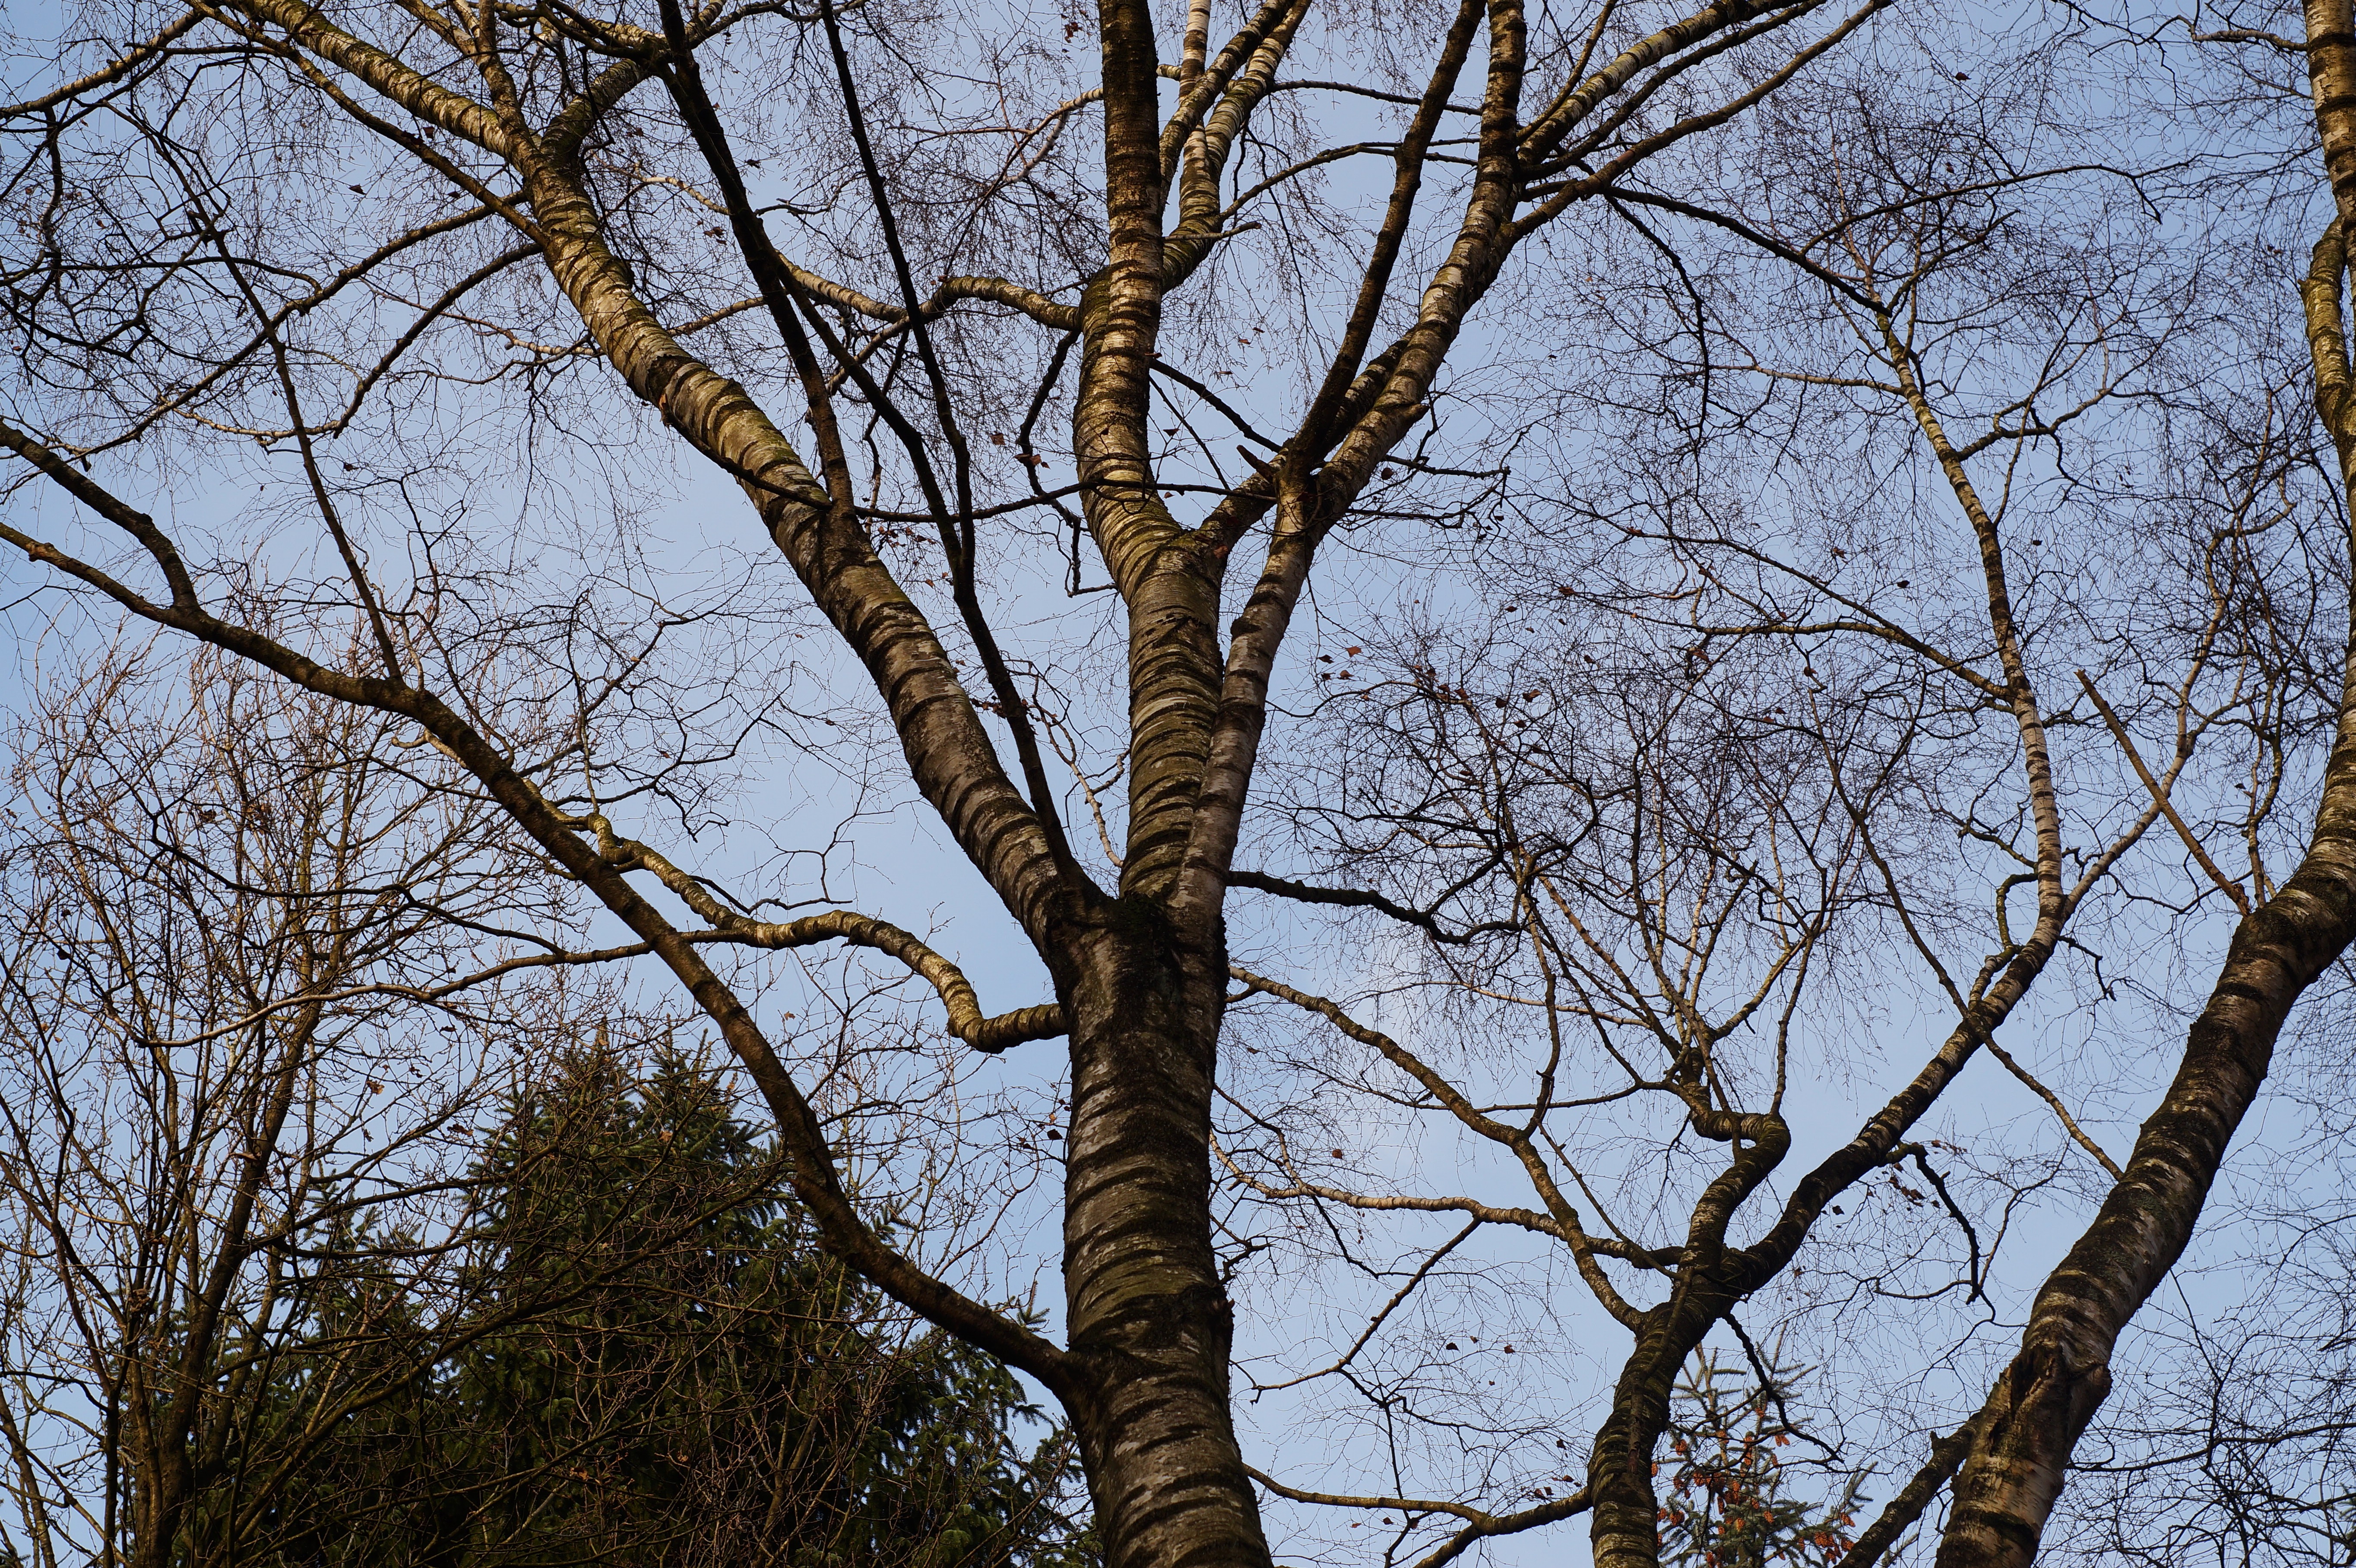
tree, nature, forest, branch, winter, plant, leaf, flower, log, spring, autumn, season, tribe, aesthetic, branches, woodland, kahl, woody plant, beginning of winter